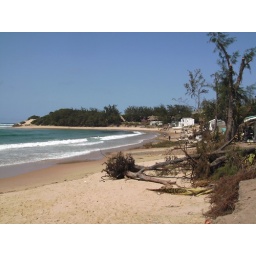
Beach close to our little wooden house in Tofo (500 kms north from Maputo)